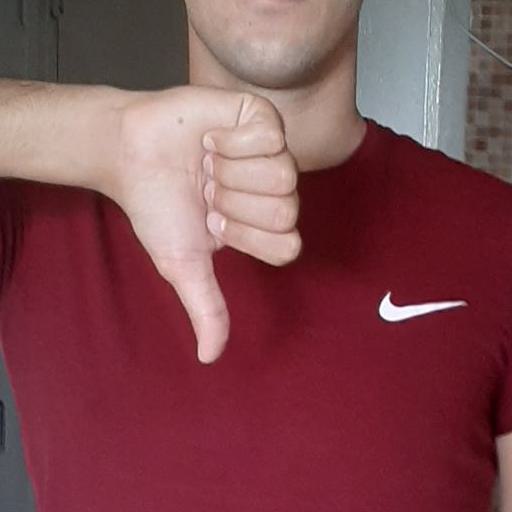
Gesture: dislike